Hannah Fidell

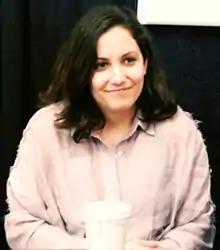
Fidell at SXSW in 2013

Hannah Margalit Fidell (born October 7, 1985) is an American film director, producer and screenwriter. Her directorial debut was the drama film "A Teacher" (2013). She also wrote and directed the romantic drama film "6 Years" (2015) and the comedy film "The Long Dumb Road" (2018).